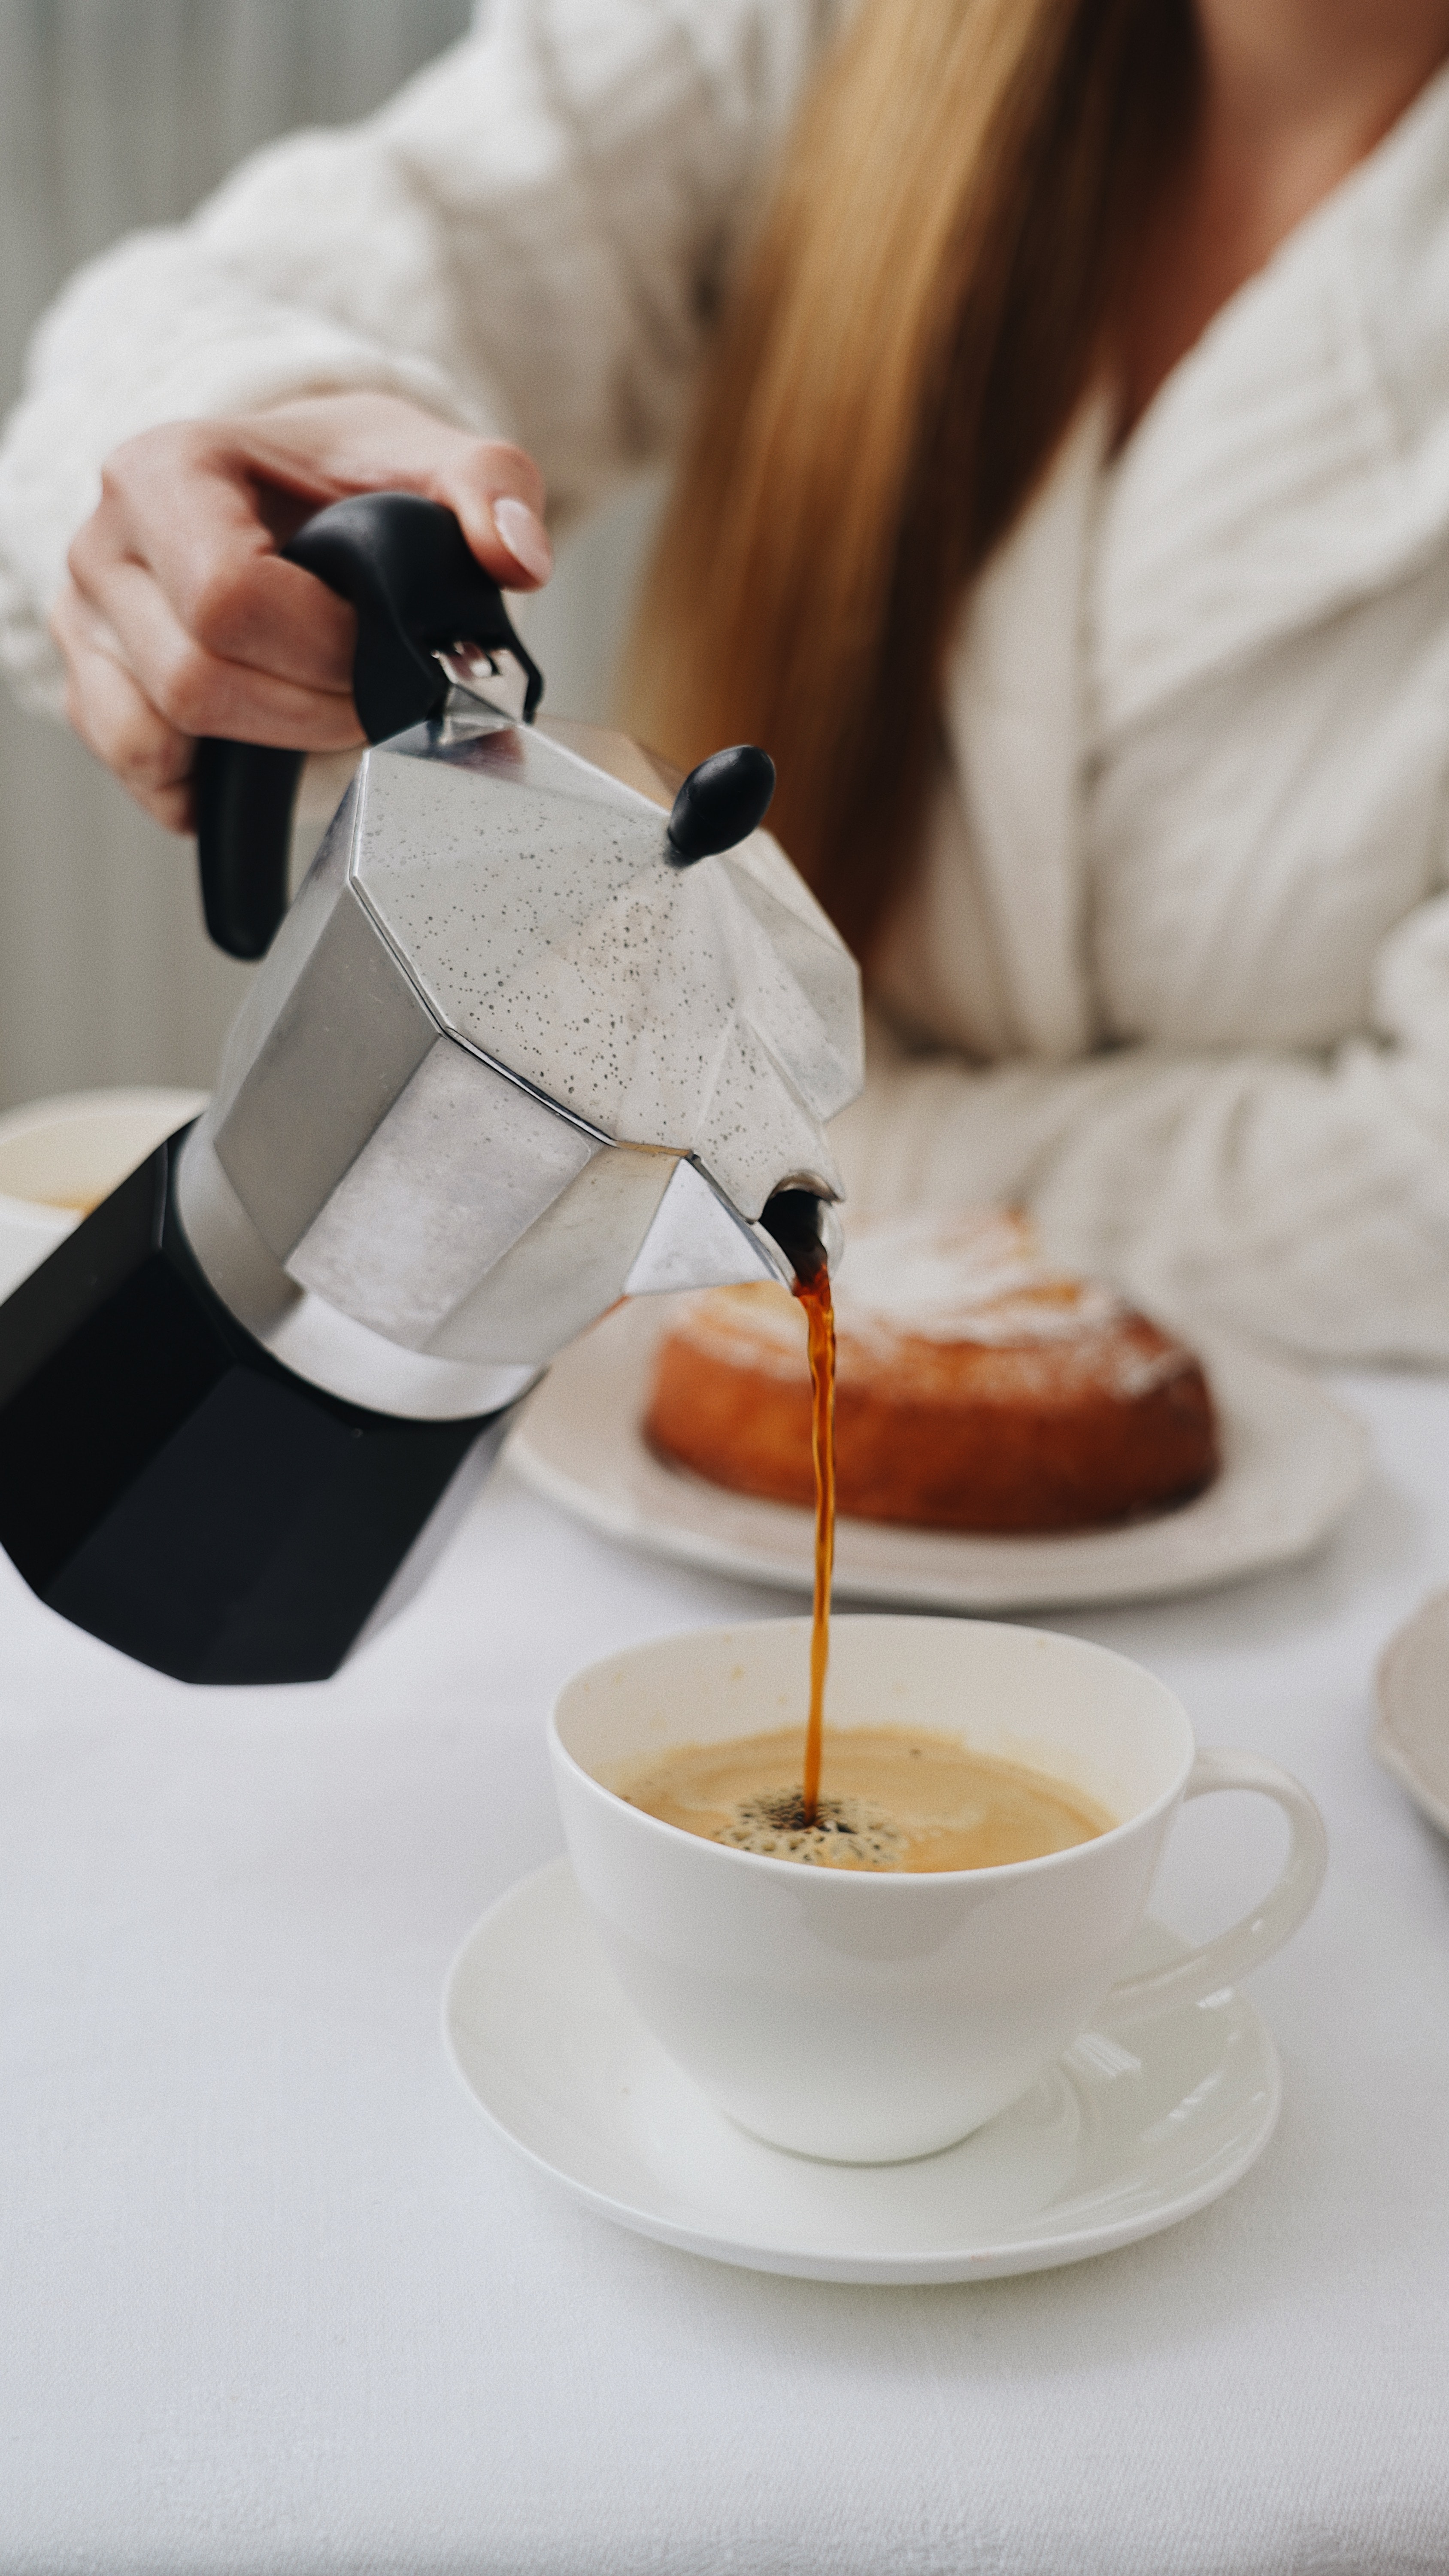
natural, food, hand, drinkware, tableware, cup, ingredient, coffee cup, Java coffee, Single origin coffee, kona coffee, coffee, tea, drink, serveware, cuban espresso, dishware, cuisine, espresso, kitchen utensil, dish, teacup, recipe, saucer, spoon, coffee milk, Kapeng barako, research, fashion design, Kahwah, sweetness, cutlery, table, dandelion coffee, white coffee, tablecloth, glove, caffeine, breakfast, culinary art, caff americano, earl grey tea, machine, ristretto, instant coffee, comfort food, porcelain, turkish coffee, service, small appliance, cafe au lait, nail